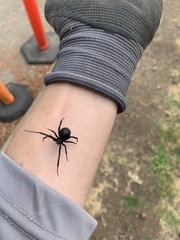
Species: Lactrodectus_hesperus